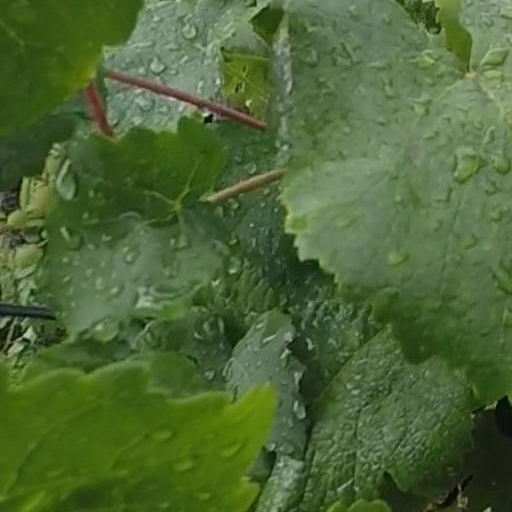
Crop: grape